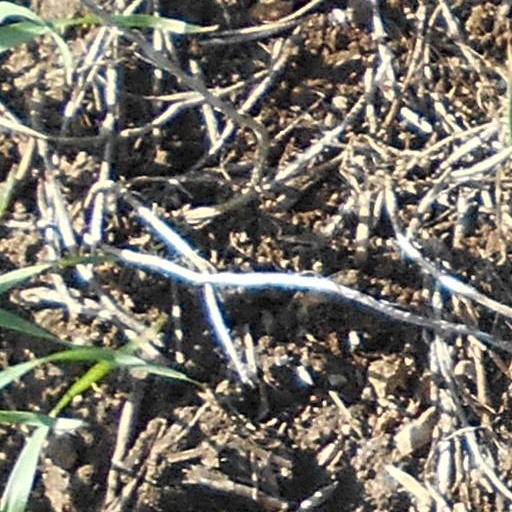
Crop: wheat